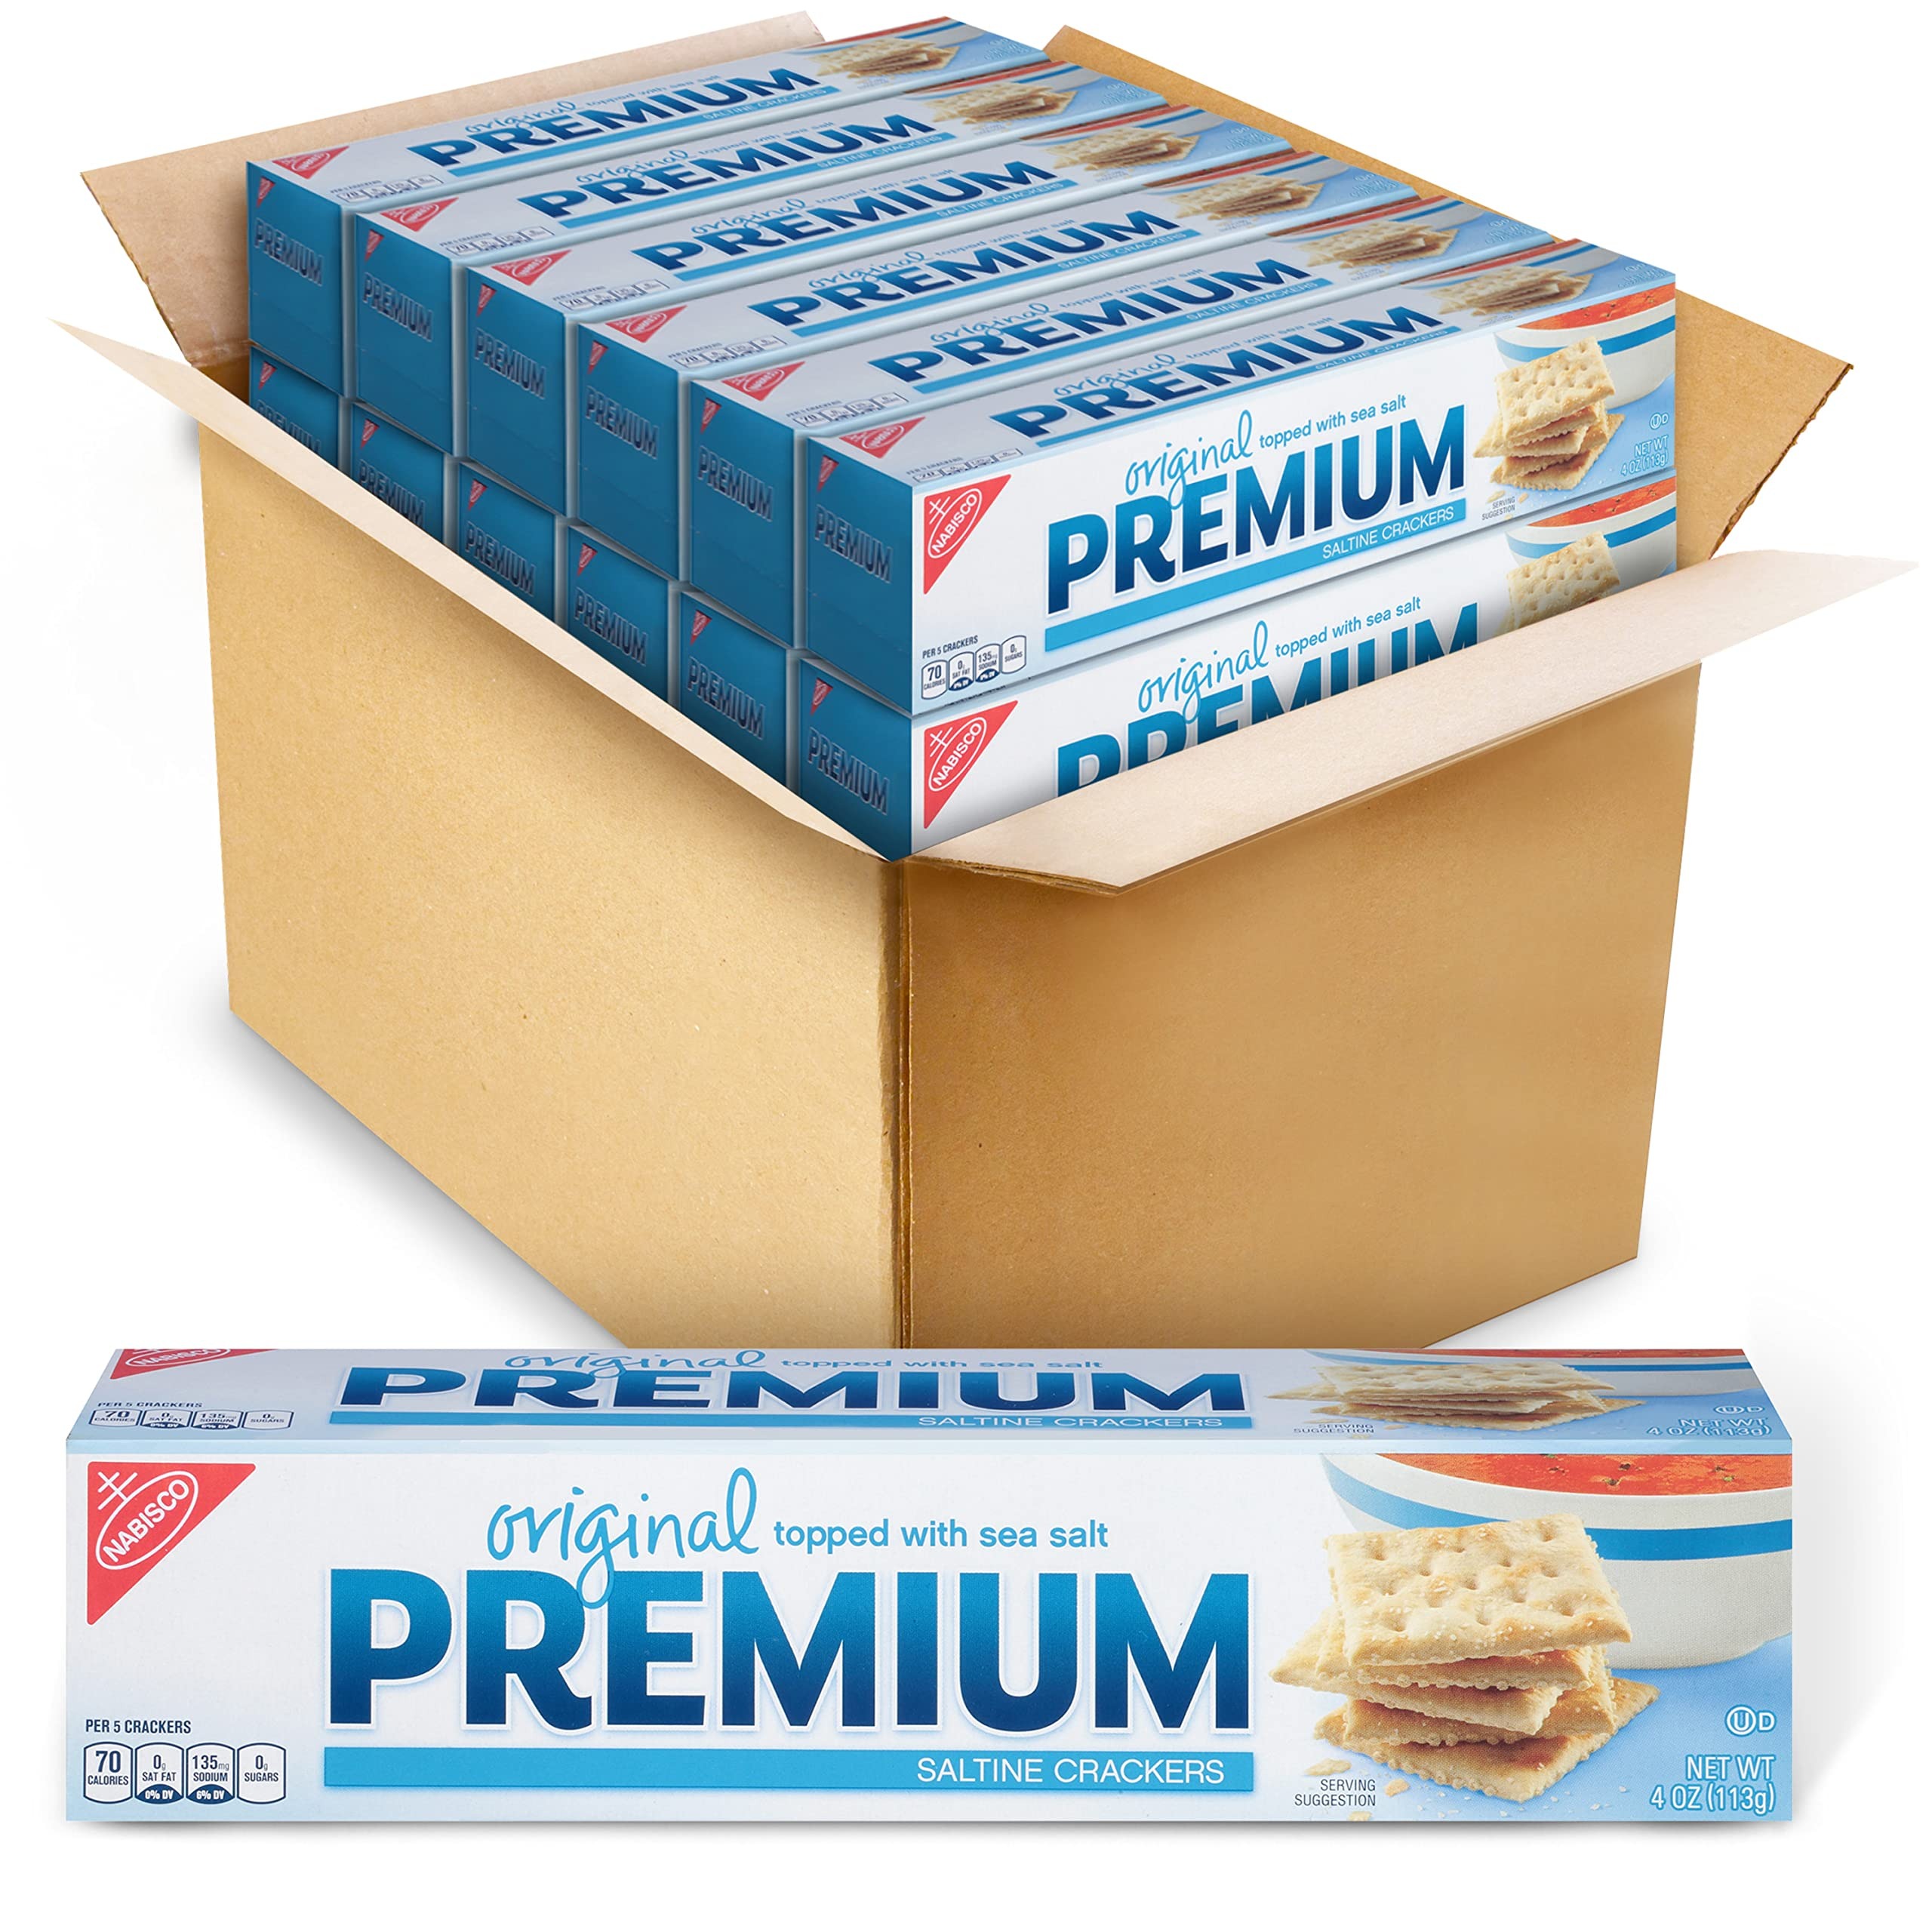
Item Name: Premium Original Saltine Crackers, Lunch Snacks, Bulk Snacks, 12 - 4 oz Boxes
Bullet Point 1: Bulk cracker pack includes twelve 4 oz convenience sized boxes Premium Original Saltine Crackers
Bullet Point 2: Traditional saltine crackers have a light, versatile flavor with sea salt on top
Bullet Point 3: Square shaped soup crackers are a classic snack
Bullet Point 4: Light, crunchy texture makes these ideal entertainment crackers
Bullet Point 5: Salty snacks are tasty plain, with toppings, with soups, stews, chowders and salads
Value: 48.0
Unit: Ounce

Price: 3.49